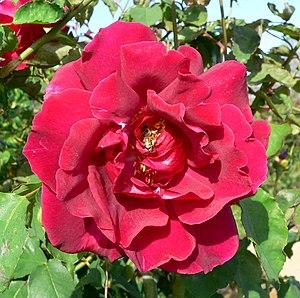
Les hybrides de thé ou rosiers à grandes fleurs constituent un groupe de cultivars de rosiers, issus du croisement de deux types de rosiers, eux-mêmes hybrides. D'une part les rosiers Thé ou rosiers à odeur de thé et, d'autre part, des hybrides remontant
Les rosiers grimpants constituent un ensemble d'espèces de rosiers qui possèdent des tiges sarmenteuses, souples et longues de plusieurs mètres, inconnues chez les formes normales dites « en buisson ». Réunis par cette seule caractéristique, ils ne constituent pas une classe homogène de rosiers : on trouve tant différentes espèces botaniques avec un port souvent proche de celui des ronces, que des rosiers dits anciens et aussi des variétés nouvelles de formes « grimpantes ».